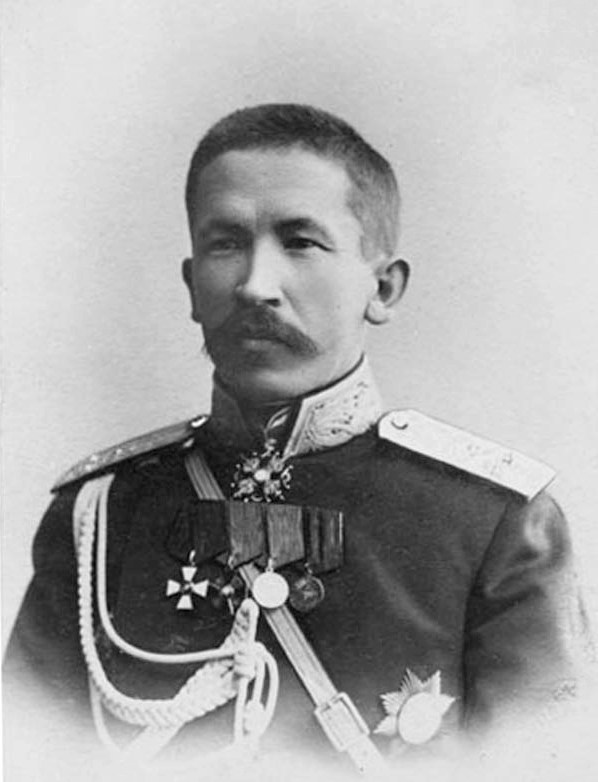
ลัฟร์ คอร์นีลอฟ

| name = ลัฟร์ เกออร์กีเยวิช คอร์นีลอฟ
| image = Kornilov1916.jpeg
| caption = คอร์นีลอฟ เมื่อ ค.ศ. 1916
| birth_place = วึสเกียเมียน|อุสต์-คาเมโนกอสค์ แคว้นเซมีเรชเยเตอร์กิสถานของรัสเซีย จักรวรรดิรัสเซีย
| allegiance = (ค.ศ. 1892–1917) ขบวนการขาว (ค.ศ. 1917–1918)
| branch = กองทัพจักรวรรดิรัสเซีย กองทัพขาว
| serviceyears = ค.ศ. 1892–1918
| rank = นายพลทหารราบ
ลัฟร์ เกออร์กีเยวิช คอร์นีลอฟ (; – 13 เมษายน ค.ศ. 1918) เป็นนายทหารคอสแซ็กไซบีเรีย เจ้าหน้าที่ข่าวกรองทางทหาร นักสำรวจ และนายพลแห่งกองทัพจักรวรรดิรัสเซียที่บทบาทสำคัญทั้งในช่วงสงครามรัสเซีย–ญี่ปุ่น สงครามโลกครั้งที่หนึ่ง การปฏิวัติรัสเซียทั้งสองครั้งใน ค.ศ. 1917 และสงครามกลางเมืองรัสเซีย|สงครามกลางเมืองที่ต่อเนื่องมา เขาเป็นที่กล่าวขานในประวัติศาสตร์การเมืองรัสเซียในฐานะผู้ก่อการกบฏต่อรัฐบาลชั่วคราวรัสเซีย|รัฐบาลชั่วคราวของอะเลคซันดร์ เคเรนสกี หรือที่รู้จักกันในชื่อ "เหตุการณ์คอร์นีลอฟ"
คอร์นีลอฟเกิดเมื่อ ค.ศ. 1870 ในพื้นที่เตอร์กิสถาน ซึ่งขณะนั้นเป็นส่วนหนึ่งของจักรวรรดิรัสเซีย เขาเข้าศึกษาที่โรงเรียนทหารออมสค์และโรงเรียนทหารปืนใหญ่ในเซนต์ปีเตอส์เบิร์ก ซึ่งใน ค.ศ. 1892 เขาได้รับยศร้อยโทและเข้าประจำการอยู่ที่มณฑลทหารเตอร์กิสถาน ซึ่งช่วงเวลานี้ เขาได้เป็นผู้นำในการสำรวจพื้นที่ซินเจียง|เตอร์กิสถานตะวันออก อัฟกานิสถาน และเปอร์เซียอยู่หลายครั้ง และมีโอกาสได้เรียนภาษาเอเชียกลางเป็นจำนวนมาก จากนั้นเขาจึงกลับมาที่เซนต์ปีเตอร์สเบิร์กเพื่อเข้าศึกษาที่โรงเรียนเสนาธิการทหารบกและได้รับเลื่อนขั้นเป็นร้อยเอกใน ค.ศ. 1897 และกลับมาประจำการที่เตอร์กิสถานอีกครั้งในตำแหน่งเจ้าหน้าที่ข่าวกรองทางทหาร
ในช่วงสงครามรัสเซีย–ญี่ปุ่น ค.ศ. 1904-1905 คอร์นีลอฟดำรงตำแหน่งเสนาธิการกองพลน้อยทหารราบที่ 1 และได้รับเครื่องราชอิสริยาภรณ์นักบุญเกออร์กี (ชั้นที่ 4) รวมทั้งได้รับเลื่อนยศเป็นพันเอกสำหรับความกล้าหาญของเขาในสงคราม หลังสงครามสิ้นสุดลง เขาจึงดำรงตำแหน่งผู้ช่วยทูตทหารในราชวงศ์ชิง|จีนตั้งแต่ ค.ศ. 1907–1911 ต่อมาเขากลายเป็นผู้บัญชาการกรมทหารราบที่ 8 แห่งเอสโตเนีย และไม่นานก็ได้รับการเลื่อนตําแหน่งเป็นผู้บัญชาการกองพลไรเฟิลไซบีเรียที่ 9 ในวลาดีวอสตอค
เมื่อสงครามโลกครั้งที่หนึ่งดำเนินขึ้น คอร์นีลอฟได้รับเลื่อนยศเป็นพลตรีในเดือนกุมภาพันธ์ ค.ศ. 1915 และในเดือนเมษายน ปีเดียวกัน เขาถูกกองทัพออสเตรีย-ฮังการีจับเป็นเชลย แต่ก็สามารถหลบหนีออกมาได้ ทำให้เขาได้รับชื่อเสียงจากชาวรัสเซียอย่างมาก ถึงขนาดที่จักรพรรดินีโคไลที่ 2 แห่งรัสเซีย|จักรพรรดินีโคไลที่ 2 พระราชทานเหรียญวีรบุรุษให้แก่เขา และใน ค.ศ. 1916 เขาดํารงตําแหน่งผู้บัญชาการกองพลทหารราบที่ 25 ในแนวรบตะวันตกเฉียงใต้
ภายหลังการปฏิวัติเดือนกุมภาพันธ์ คอร์นีลอฟได้รับการแต่งตั้งเป็นผู้บัญชาการมณฑลทหารเซนต์ปีเตอส์เบิร์ก|เปโตรกราดโดยรัฐบาลชั่วคราวชุดใหม่ เขาเป็นผู้ดำเนินการกักบริเวณจักรพรรดินีอะเลคซันดรา เฟโอโดรอฟนา แห่งรัสเซีย|จักรพรรดินีอะเลคซันดราและพระราชบุตรในเดือนมีนาคม ค.ศ. 1917 จากนั้นในเดือนพฤษภาคม เขาได้รับแต่งตั้งเป็นผู้บัญชาการกองทัพภาคที่ 8 และเลื่อนยศเป็นนายพลทหารราบในเดือนถัดมา ในเดือนกรกฎาคม เขาดำรงตำแหน่งผู้บัญชาการทหารสูงสุดของรัฐบาลชั่วคราวแทนที่นายพลอะเลคเซย์ บรูซีลอฟ อย่างไรก็ตาม ในเดือนกันยายน คอร์นีลอฟและผู้สนับสนุนได้นำกำลังเข้าสู่เมืองหลวงและเรียกร้องให้รัฐบาลลาออก ซึ่งความพยายามรัฐประหารในครั้งนี้มีจุดประสงค์เพื่อล้มล้างอำนาจรัฐบาลชั่วคราวของเคเรนสกีและยุบสภาโซเวียตเปโตรกราด แต่ท้ายที่สุดเขาและพรรคพวกพ่ายแพ้และถูกจับกุม ด้วยเหตุการณ์นี้ เป็นผลให้ประชาชนหันไปสนับสนุนบอลเชวิคและนําไปสู่การปฏิวัติเดือนตุลาคมในเวลาต่อมา
หลังการโค่นล้มรัฐบาลชั่วคราวและการเถลิงอำนาจของบอลเชวิค คอร์นีลอฟนำกองกำลังที่เรียกว่า "กองทัพอาสาสมัคร" (Volunteer Army) มาตั้งมั่นอยู่ที่แม่น้ำคูบัน|คูบันและเข้าปิดล้อมครัสโนดาร์|เยคาเตรีโนดาร์ในเดือนเมษายน ค.ศ. 1918 แต่สามวันหลังจากนั้น เขาถึงแก่อสัญกรรมจากการโดนกระสุนฝ่ายกองทัพแดงตกใส่บนที่พำนัก แม้ว่าร่างของเขาถูกฝังอย่างลับ ๆ แต่ต่อมาไม่นานบอลเชวิคได้ขุดโลงศพของเขาขึ้นมาและนำไปแสดงต่อสาธารณชนใกล้เคียง ก่อนที่จะนำไปเผาบนกองขยะของหมู่บ้าน
== บรรณานุกรม ==
*Asher, Harvey. "The Kornilov Affair: A Reinterpretation." "Russian Review" (1970) 29#3 pp: 286-300. in JSTOR
* Grebenkin, I. N. "General L.G. Kornilov: A Rough Sketch for a Character Portrait." "Russian Studies in History" 56.3 (2017): 188-211.
*Katkov, George. "Russia 1917, the Kornilov Affair: Kerensky and the Break-up of the Russian Army" (Longman, 1980)
*Mawdsley, Evan. "The Russian Civil War" (2008)
*Moncure, James A. ed. "Research Guide to European Historical Biography: 1450-Present" (4 vol 1992) 3:1082-90
*White, James D. "The Kornilov affair—a study in counter‐revolution," "Europe‐Asia Studies" (1968) 20#2 pp 187–205.
* Yang, Ho-Hwan. "Different Ways of Interpreting the Kornilov Affair: A Review of George Katkov's The Kornilov Affair: Kerensky and the Break-up of the Russian Army, London and New York: Longman, 1980" "The SNU Journal of Education Research" (1993) pp 17–28. online
== แหล่งข้อมูลอื่น ==
*
หมวดหมู่:บุคคลที่เกิดในปี พ.ศ. 2413
หมวดหมู่:บุคคลที่เสียชีวิตในปี พ.ศ. 2461
หมวดหมู่:ทหารชาวรัสเซียในสงครามโลกครั้งที่หนึ่ง
หมวดหมู่:เชลยศึกชาวจักรวรรดิรัสเซีย
หมวดหมู่:การปฏิวัติรัสเซีย